Elastomeric respirator

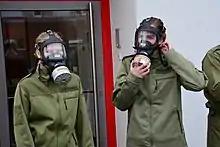
Firefighters testing elastomeric respirators, for light use in non-oxygen-deficient environments

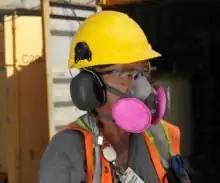
Elastomeric masks are part of the equipment worn in mining

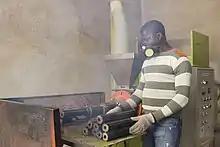
Making logs from rice chaff

First responders may use elastomeric respirators, including during smoke simulation exercises. Air-purifying respirators are not effective during firefighting, in oxygen-deficient atmosphere, or in an unknown atmosphere; in these situations an air-supplying respirator such as a self-contained breathing apparatus is recommended instead.